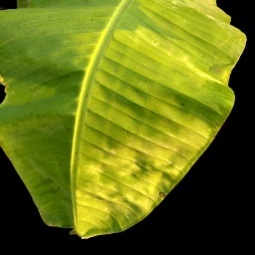
Label: Calcium